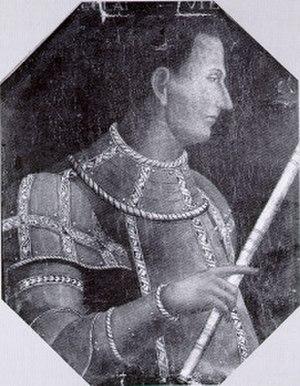
Paolo Vitelli était un chevalier et condottiere italien ainsi que seigneur de Montone. Il est le frère de Vitellozzo Vitelli, un autre condottiere. Il a travaillé comme mercenaire pour la république de Florence. Soupçonné de trahison il a été exécuté.
La famille Vitelli, qui compta plusieurs condottieri, régna sur Città di Castello, ville située en Ombrie, du XIVᵉ au XVIIᵉ siècle. L’apogée de la dynastie se situe aux XVᵉ et XVIᵉ siècles.